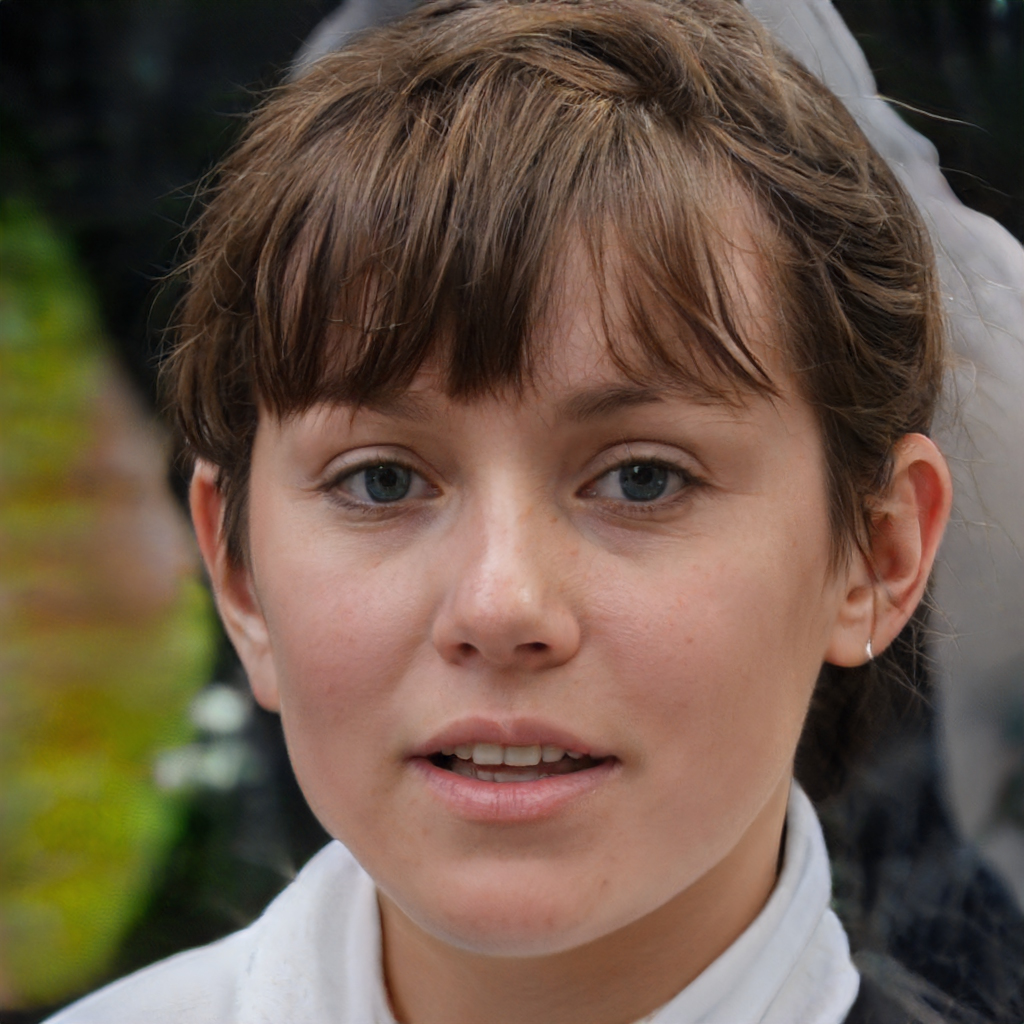
Gender: Female